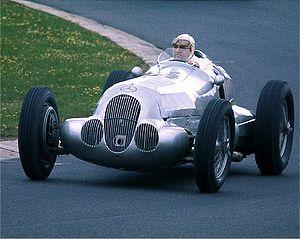
Richard John Beattie-Seaman dit Richard Seaman et surnommé Dick Seaman, né le 4 février 1913 à Chichester et mort le 25 juin 1939 à Spa, est un pilote automobile britannique. Considéré comme l'un des meilleurs, sinon comme le meilleur pilote de Grand Prix britannique de l'entre-deux-guerres, il s'impose comme le meilleur coureur de l'année 1936 sur voiturettes puis rejoint Daimler-Benz AG entre 1937 et 1939 avec qui il remporte une Grande Épreuve, le Grand Prix d'Allemagne en 1938. Il trouve la mort lors du Grand Prix de Belgique 1939.
Le Championnat d'Europe des pilotes est une compétition automobile organisée entre 1931 et 1939 avec une interruption de deux ans en 1933 et 1934. Elle était alors l'équivalent de la Formule 1. Les pilotes concourraient dans les épreuves les plus prestigieuses de l'époque. Disputé, mais interrompu par la Seconde Guerre mondiale en 1939, aucun champion n'a été désigné pour la saison.
Hermann Lang, né le 6 avril 1909 à Bad Cannstatt en Allemagne et décédé le 19 octobre 1987, est un ancien coureur automobile allemand de Formule 1.
La Mercedes-Benz W125 est une voiture de Grand Prix conçue par Rudolf Uhlenhaut pour la saison 1937 des Grands Prix. Elle permet à l'allemand Rudolf Caracciola de remporter son second titre de champion d'Europe des pilote et à de nombreux autres pilotes de finir aux places d'honneur.